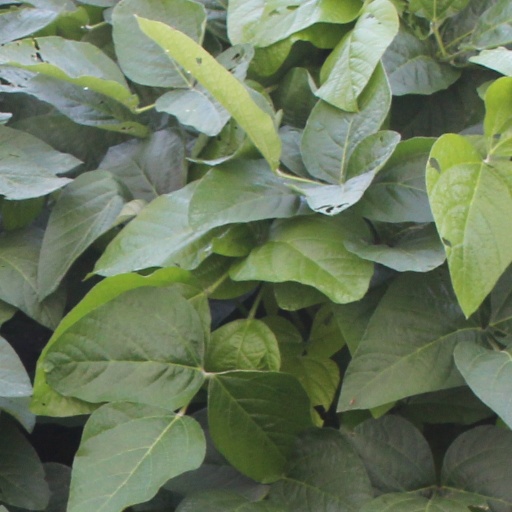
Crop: soybean